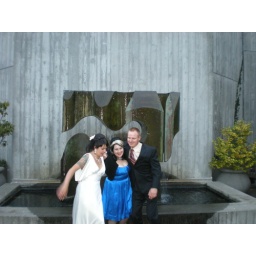
I don't know the girl in blue but she gave one of two speeches.